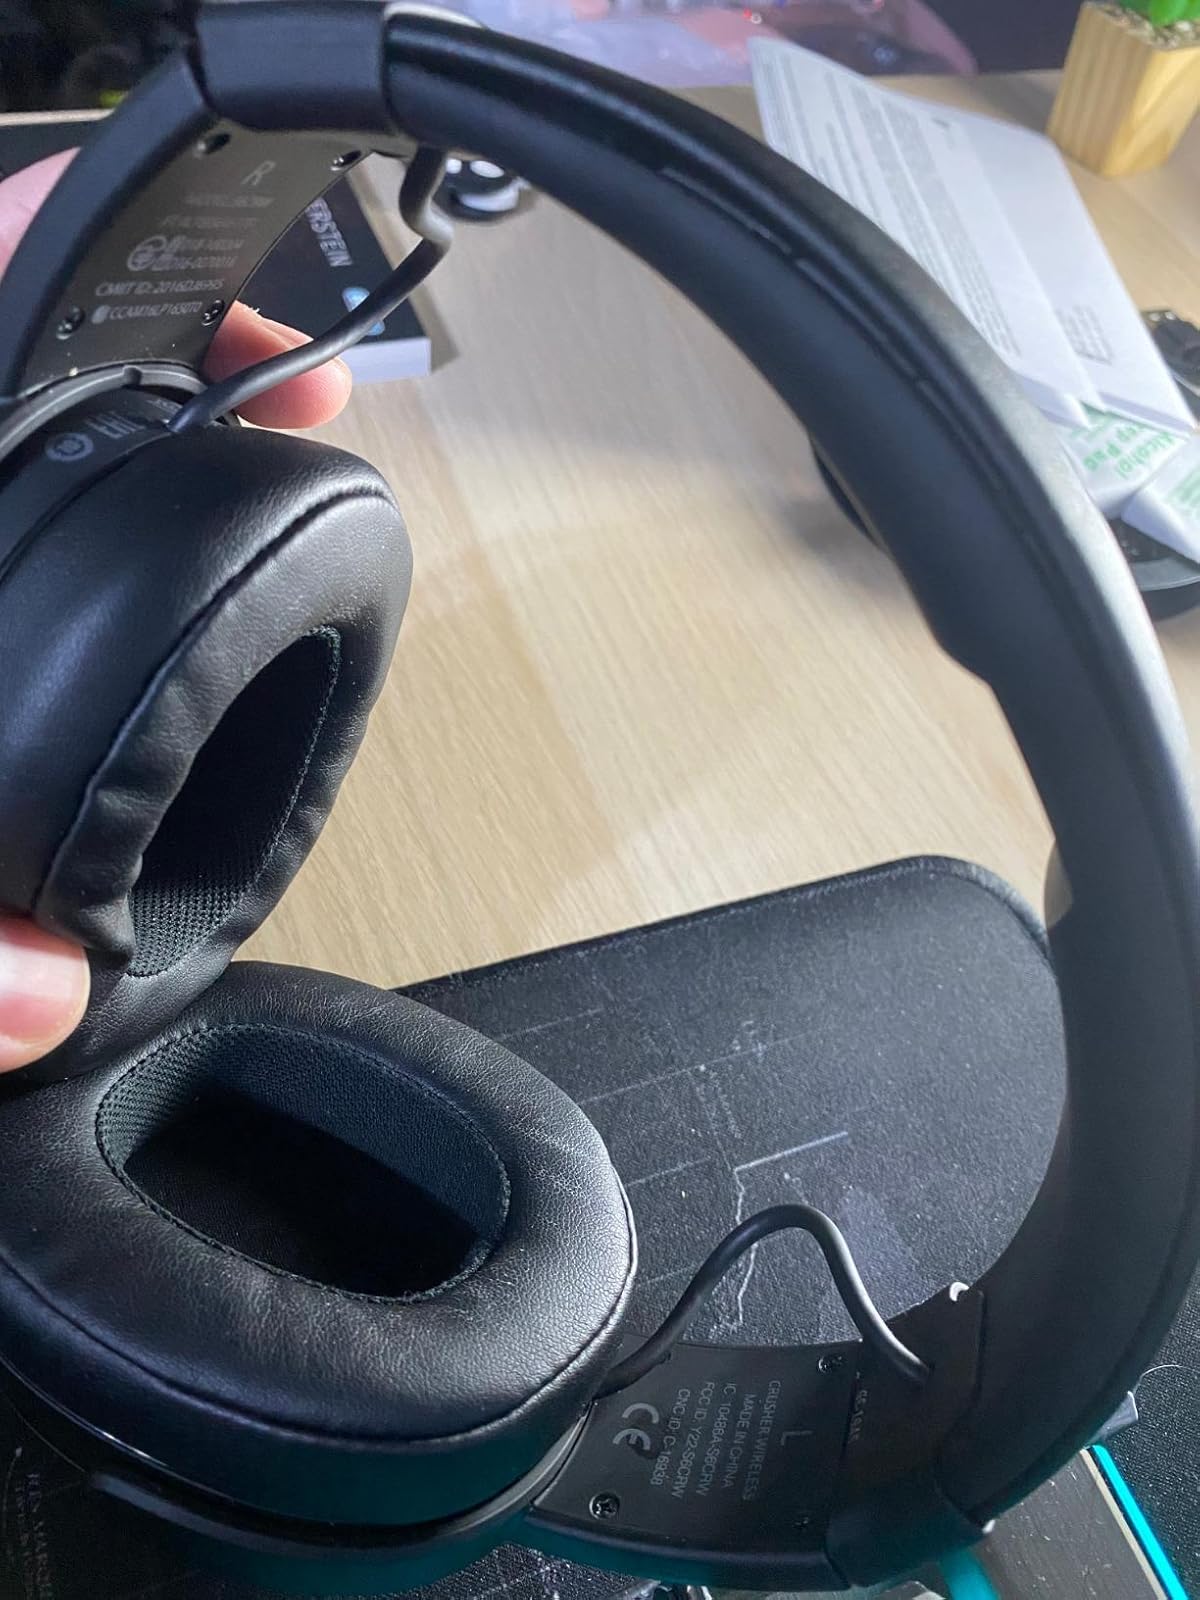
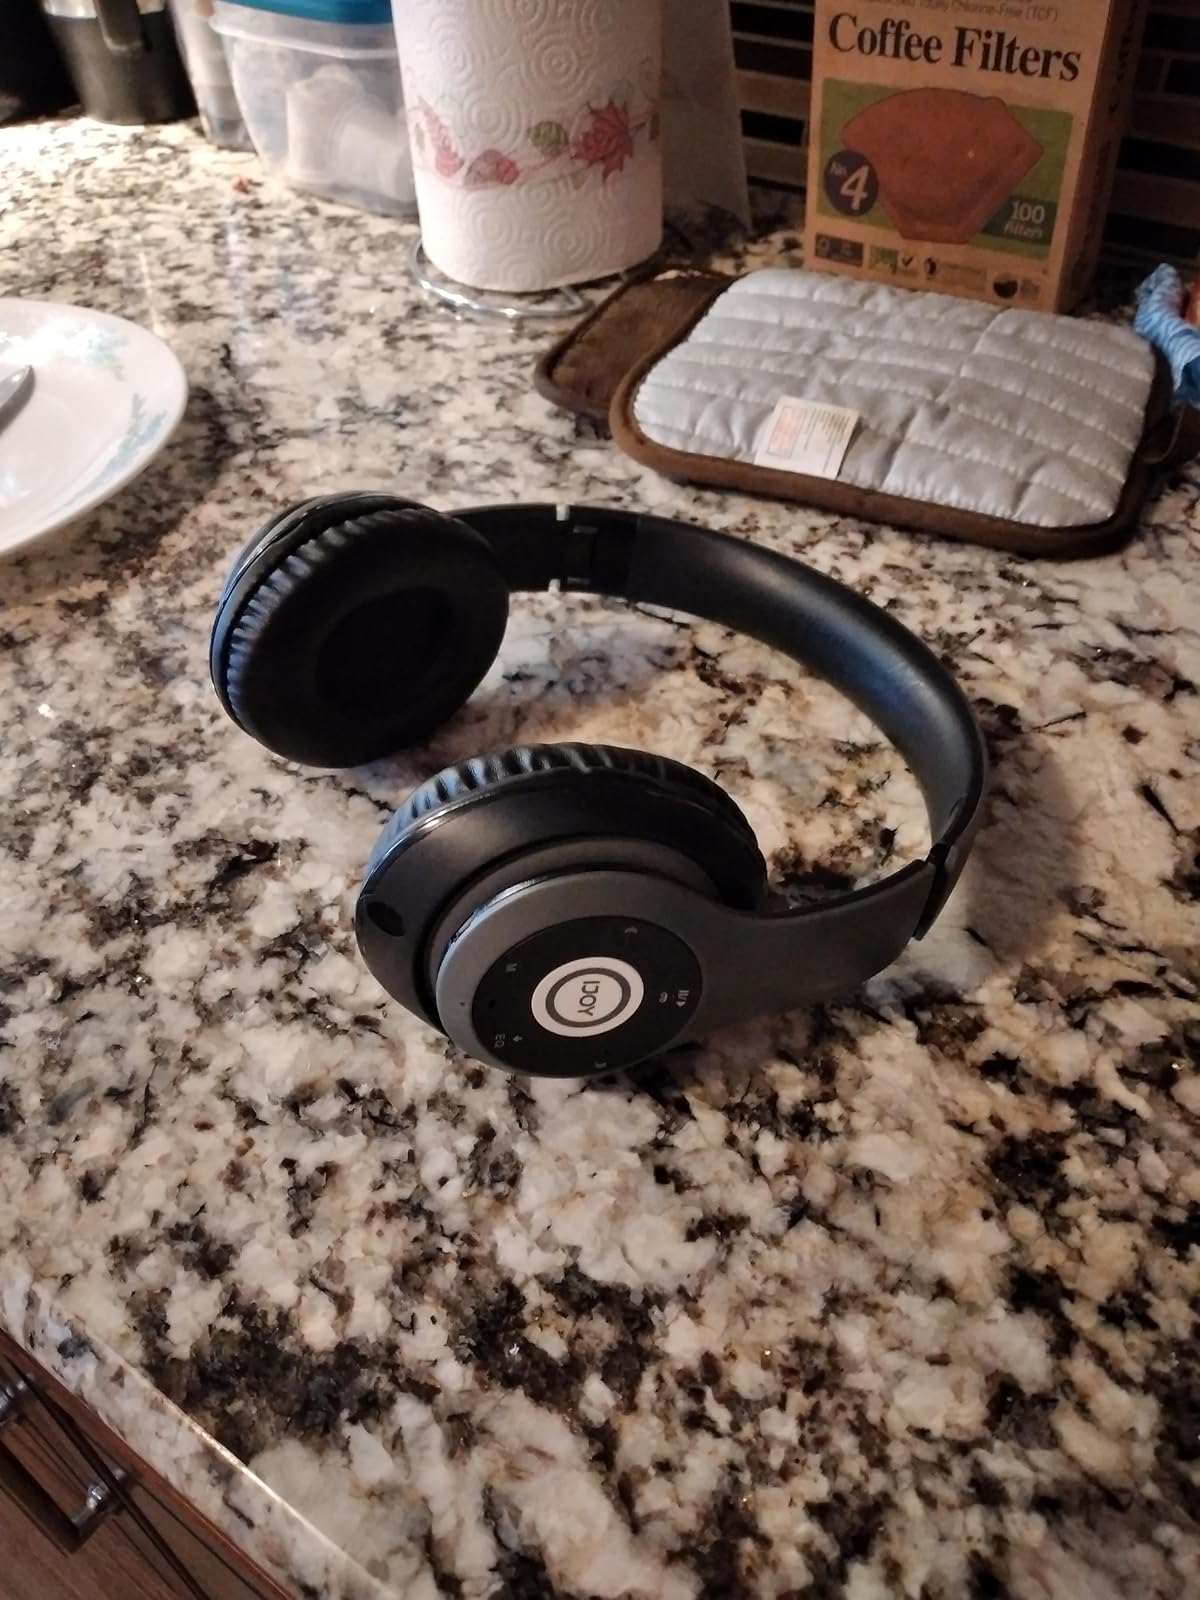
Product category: headphones
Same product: no